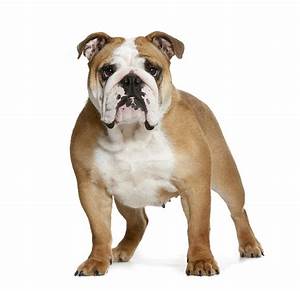
Label: dog